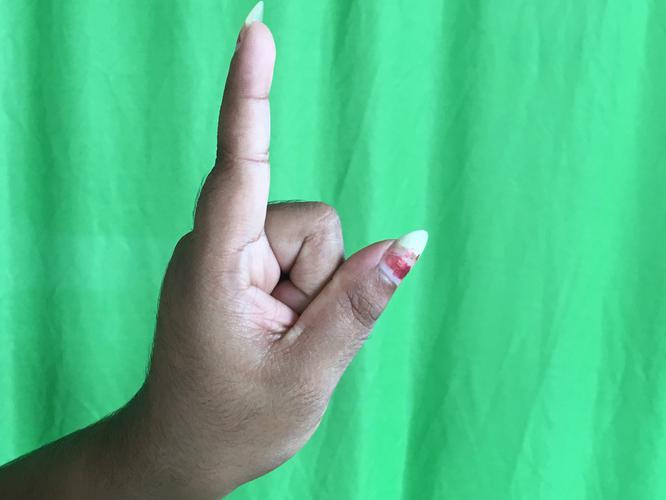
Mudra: Suchi
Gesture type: single_hand